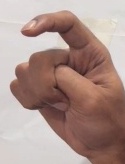
ASL sign: X